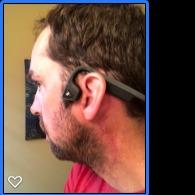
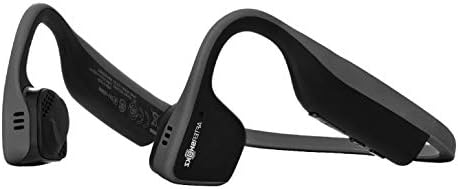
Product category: headphones
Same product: yes